Geographic information system

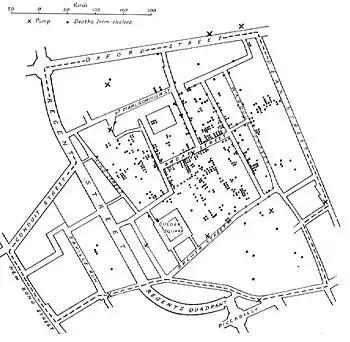
E. W. Gilbert's version (1958) of John Snow's 1855 map of the Soho cholera outbreak showing the clusters of cholera cases in the London epidemic of 1854

One of the first known instances in which spatial analysis was used came from the field of epidemiology in the (1832). French cartographer and geographer Charles Picquet created a map outlining the forty-eight districts in Paris, using halftone color gradients, to provide a visual representation for the number of reported deaths due to cholera per every 1,000 inhabitants.